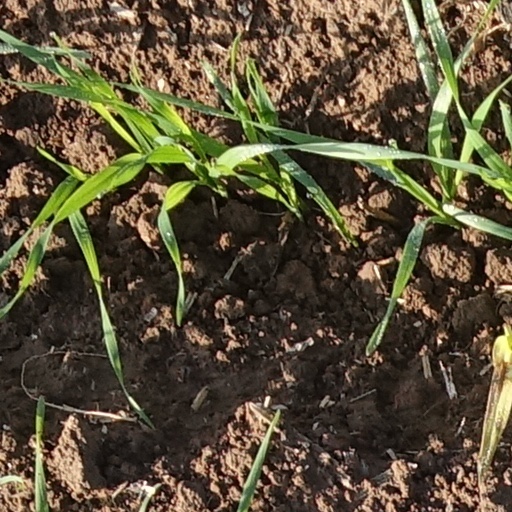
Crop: wheat